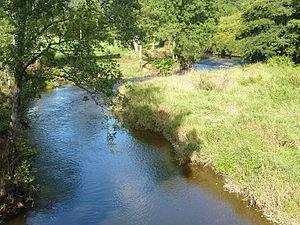
Poullaouen: l'Aulne juste en aval de la confluence avec le Squiriou
L’Aulne est un fleuve côtier français de 144 km de long, qui prend sa source sur la commune de Lohuec dans les Côtes-d'Armor et se jette dans la rade de Brest au niveau des communes de Landévennec et de Rosnoën. Sa partie aval est aussi dénommée « Rivière de Châteaulin ».
Poullaouen est une commune du département du Finistère, dans la région Bretagne, en France.